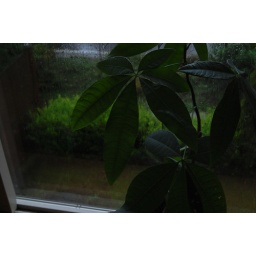
watery glass reminds me of dewed windows in tea-cafes...